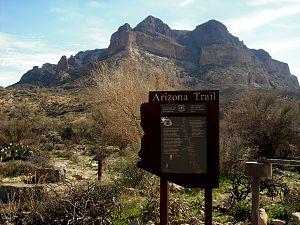
L'Arizona Trail est un sentier de randonnée américain qui traverse l'Arizona entre sa frontière avec le Mexique au sud et sa frontière avec l'Utah au nord. Il est classé National Scenic Trail depuis le 30 mars 2009.